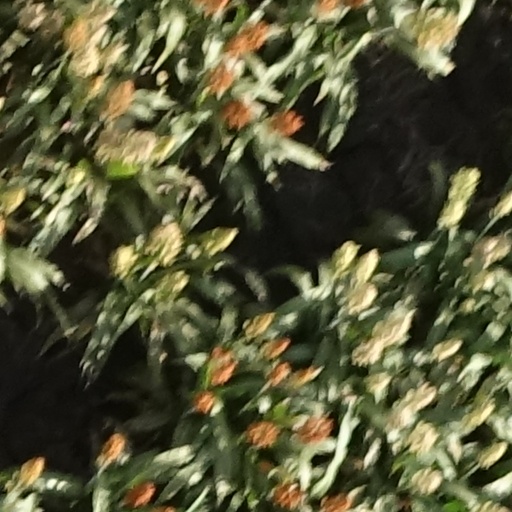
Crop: sorghum